Dreyfus affair

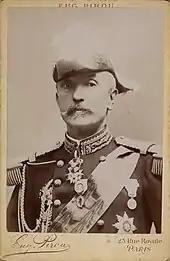
General Raoul Le Mouton de Boisdeffre, architect of the military alliance with Russia

The Dreyfus affair was a political scandal that divided the Third French Republic from 1894 until its resolution in 1906. The scandal began in December 1894 when Captain Alfred Dreyfus, a 35-year-old Alsatian French artillery officer of Jewish descent, was wrongfully convicted of treason for communicating French military secrets to the German Embassy in Paris. He was sentenced to life imprisonment and sent overseas to the penal colony on Devil's Island in French Guiana, where he spent the following five years imprisoned in very harsh conditions.